Canada–Democratic Republic of the Congo relations

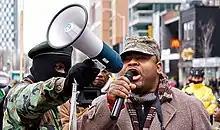
Members of the Congolese community in Toronto protesting against the official results of the 2011 Democratic Republic of the Congo general election.

Congolese refugees in Canada have come typically from the provinces of Kasai, Bandundu, Bas-Congo and the Kivus, belonging to the Luba, Kongo, Mbala, Hunde and Nande ethnic groups, and about four-fifths make their home in Montreal, due to the city being francophone. Annual intake of Congo refugees rose in Canada from under forty during the 1980s to over 700 in 1997; sixty percent of these refugee status applications have been accepted by the Canadian government, and 35-40% of refugee families reported being victims of torture or imprisonment in the DRC. The D.R. Congo is one of three African and three Latin American countries affected by internal conflict with which Canada presently has a moratorium on deportation of denied refugee status claimants, based on Immigration and Refugee Protection Regulations. However, there have been reports citing Canada Border Services Agency data that DRC and other moratoria nationals who were asylum claimants presenting themselves at the U.S.-Canada border have been refused entry.